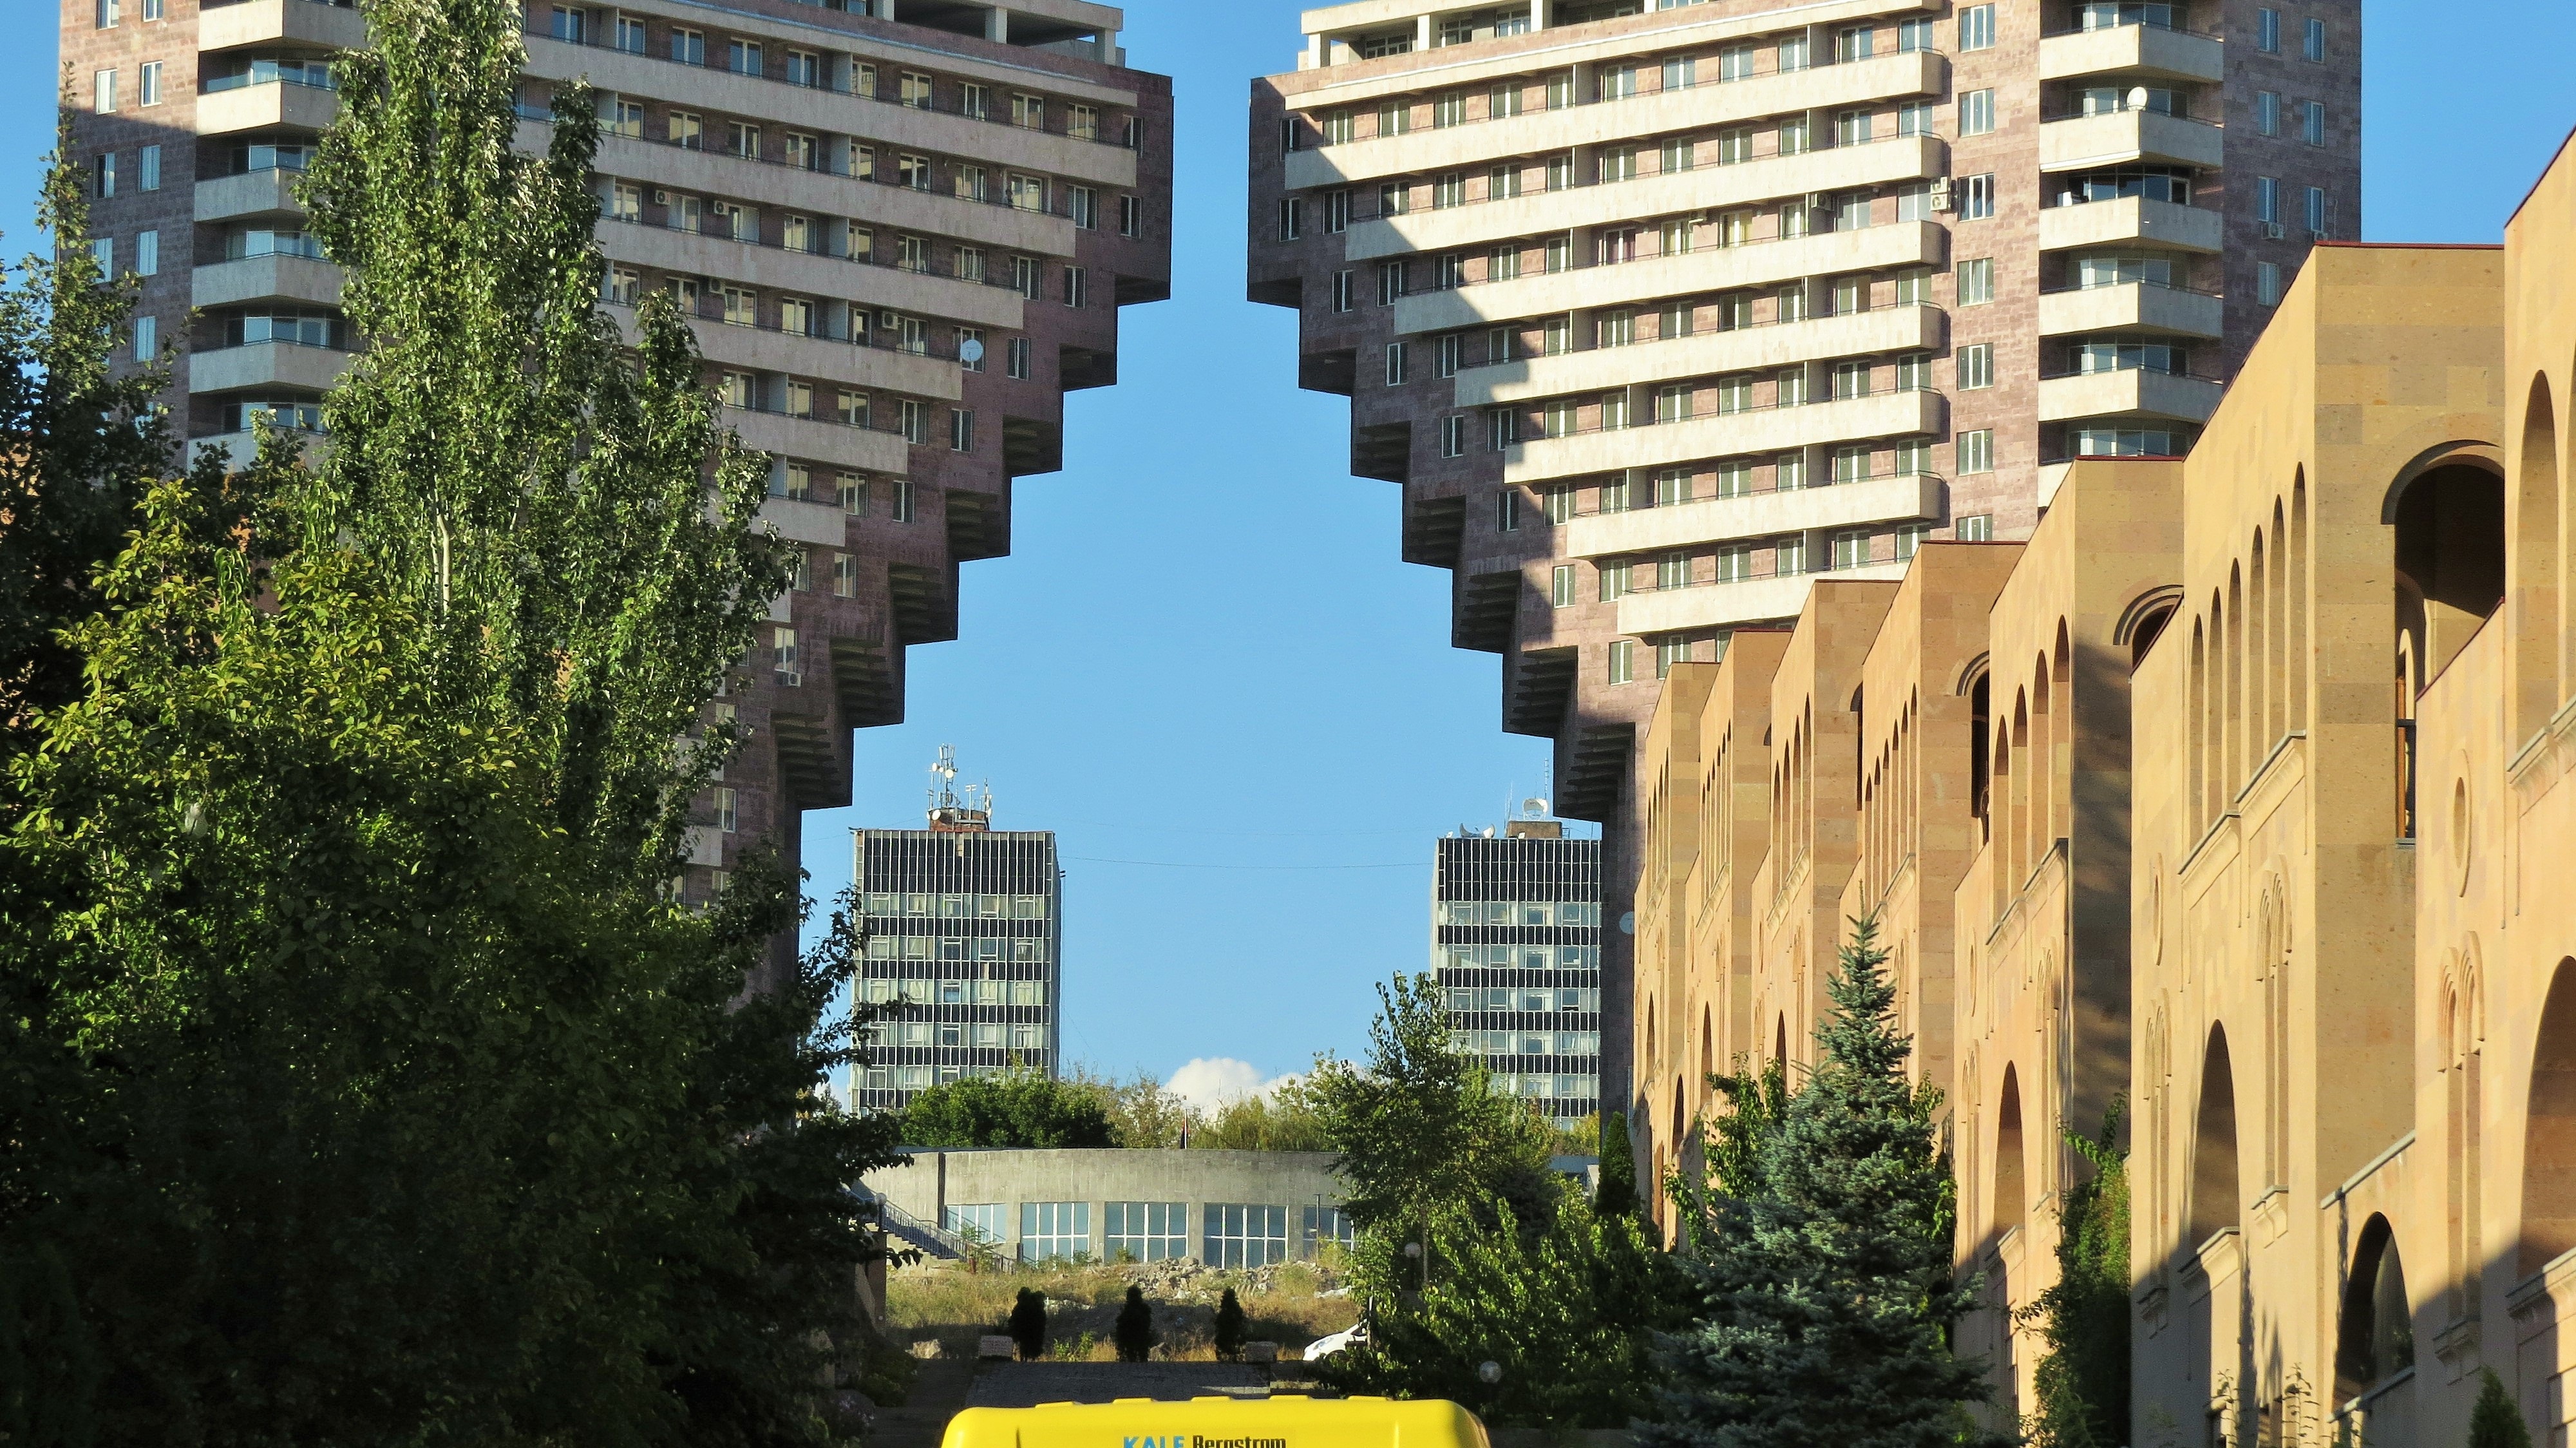
architecture, town, city, skyscraper, cityscape, downtown, travel, landmark, facade, tourism, tower block, new, culture, history, famous, traditional, metropolis, armenia, yerevan, condominium, neighbourhood, urban area, residential area, metropolitan area